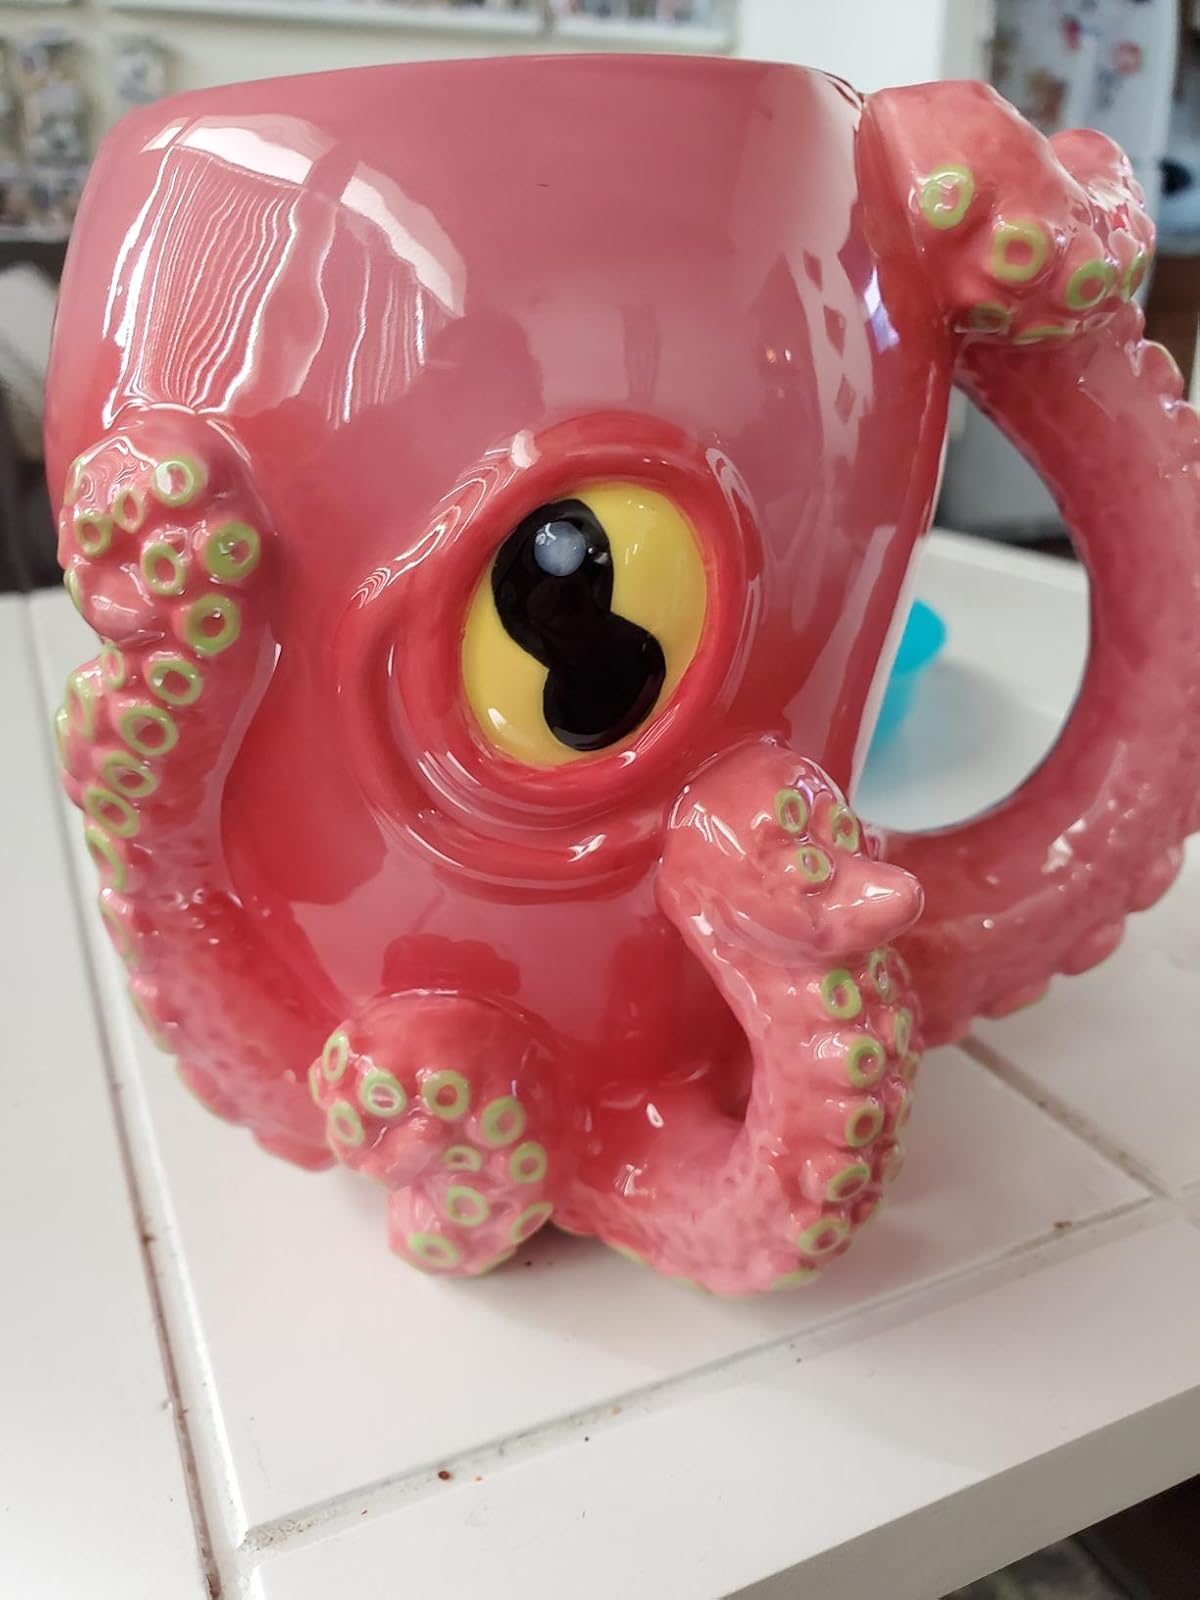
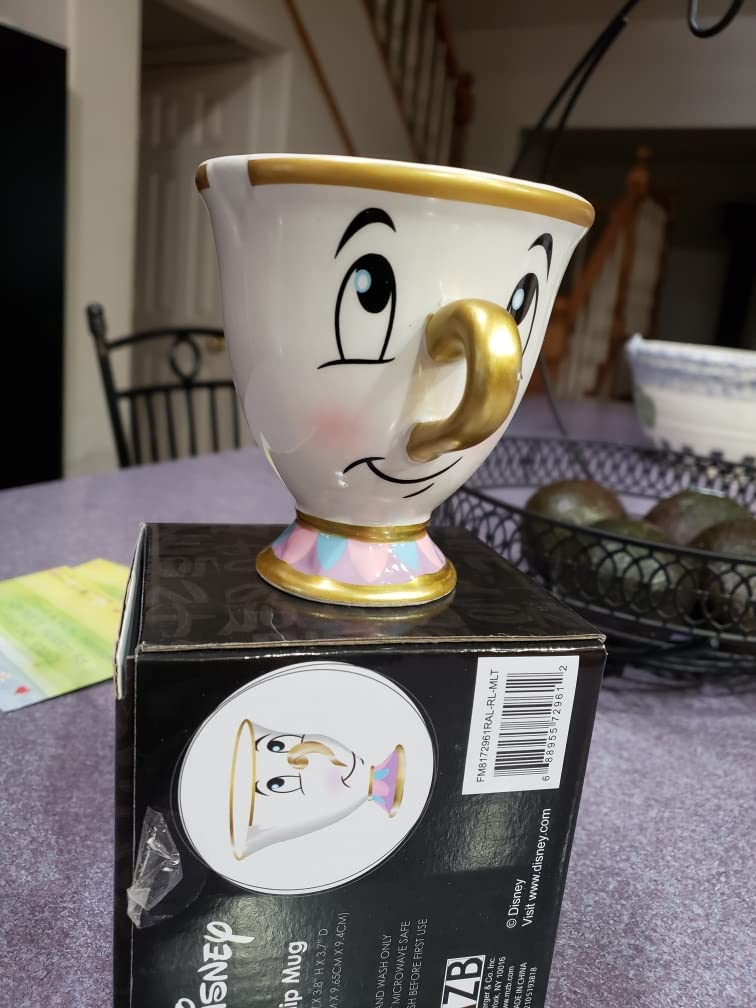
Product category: items_mug
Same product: no